Leonberger

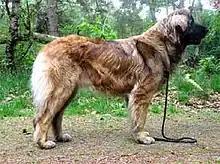
Leonberger female

While the breed standard specifies height but does not prescribe a specific weight, weight is expected to be proportionate to height. Individuals exceeding the standard height are seldom disqualified on that basis alone, provided they remain well-proportioned. A male Leonberger may be correctly proportioned even at a weight of